Naga, Camarines Sur

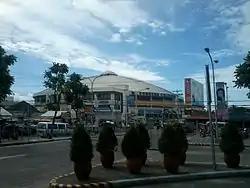
Jesse M. Robredo Coliseum

According to the 2020 census, the population of Naga is 209,170 people, with a density of 2,300/km. Naga had an average annual population growth of 1.29% between 2010 and 2020 according to same census. All populated areas of the city are classified as urban. Naga City has about the same population as Legazpi City (209,533).